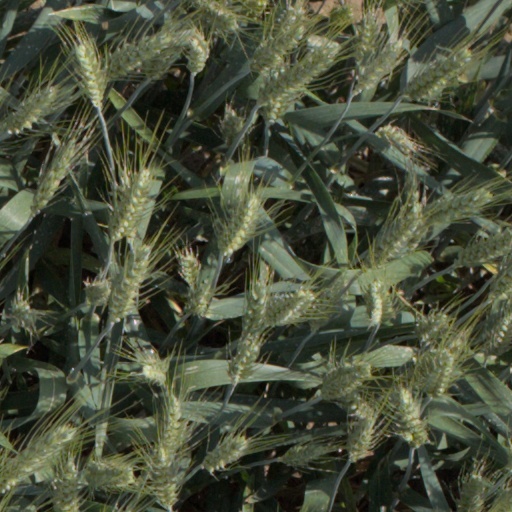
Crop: wheat